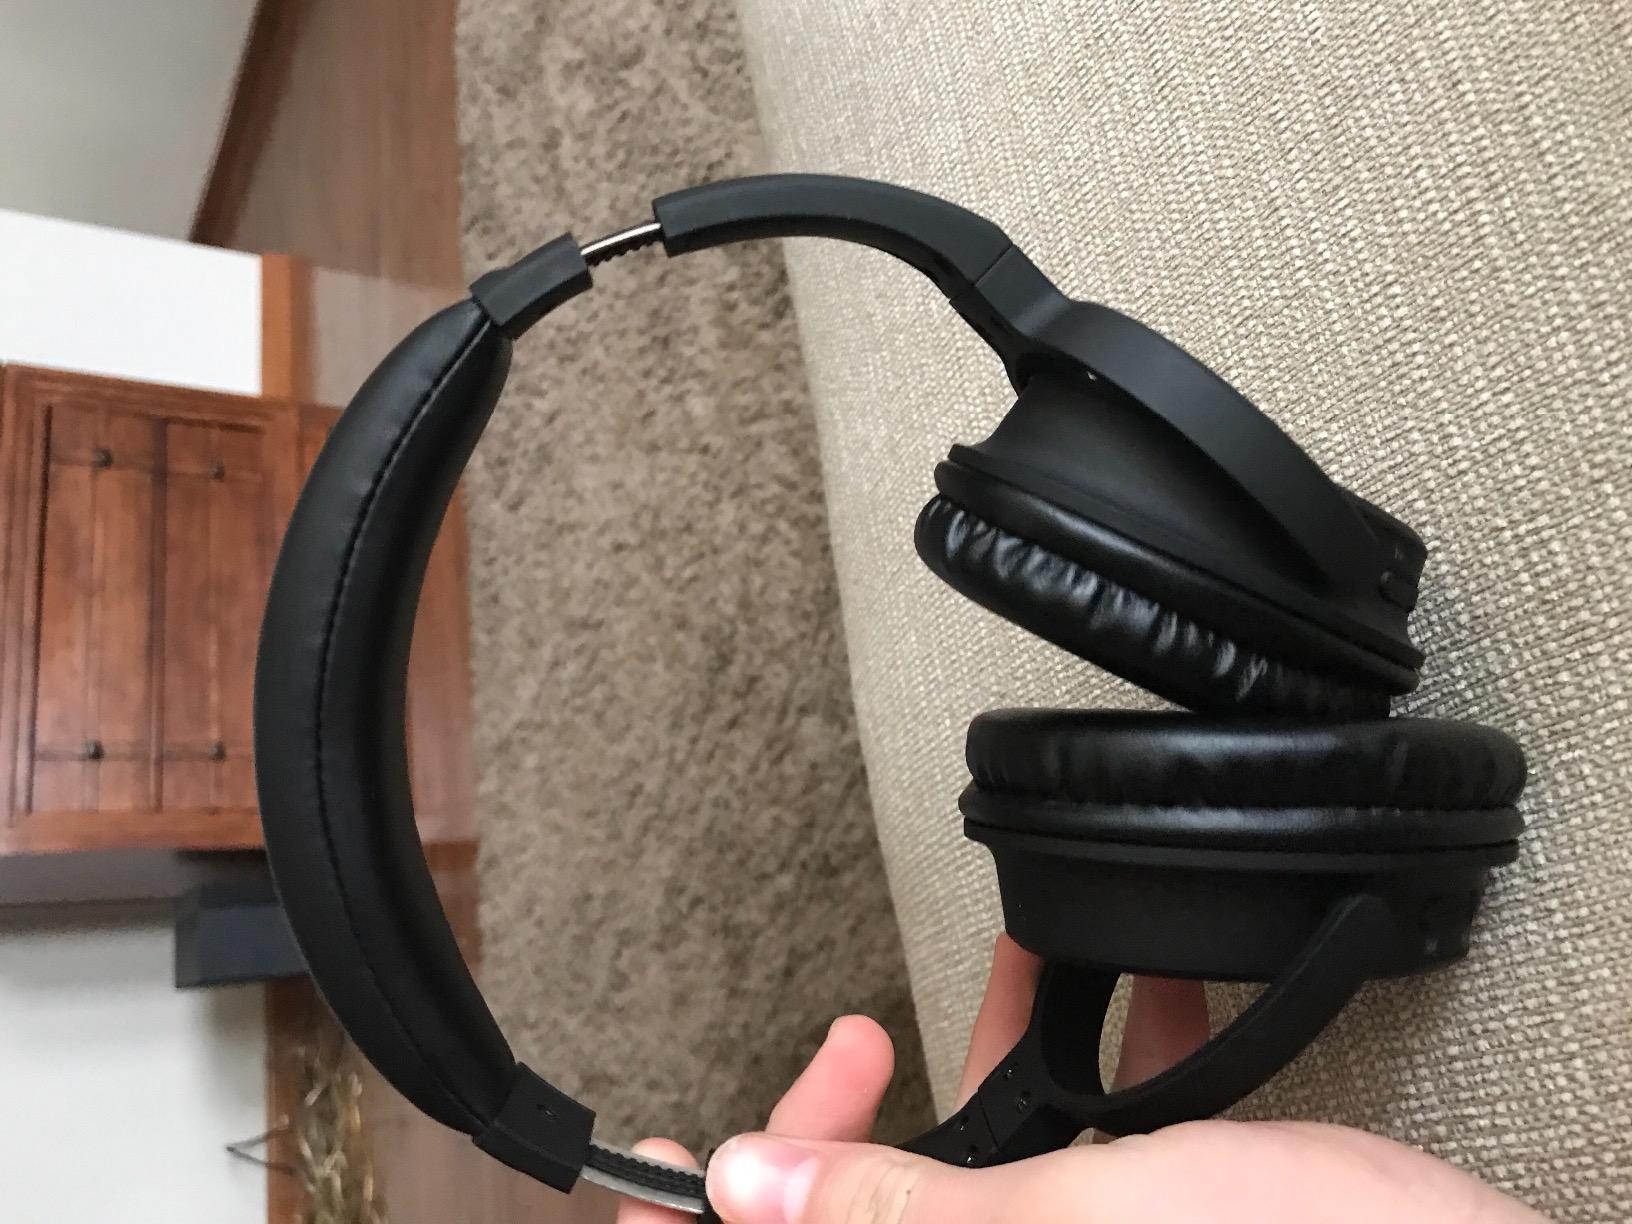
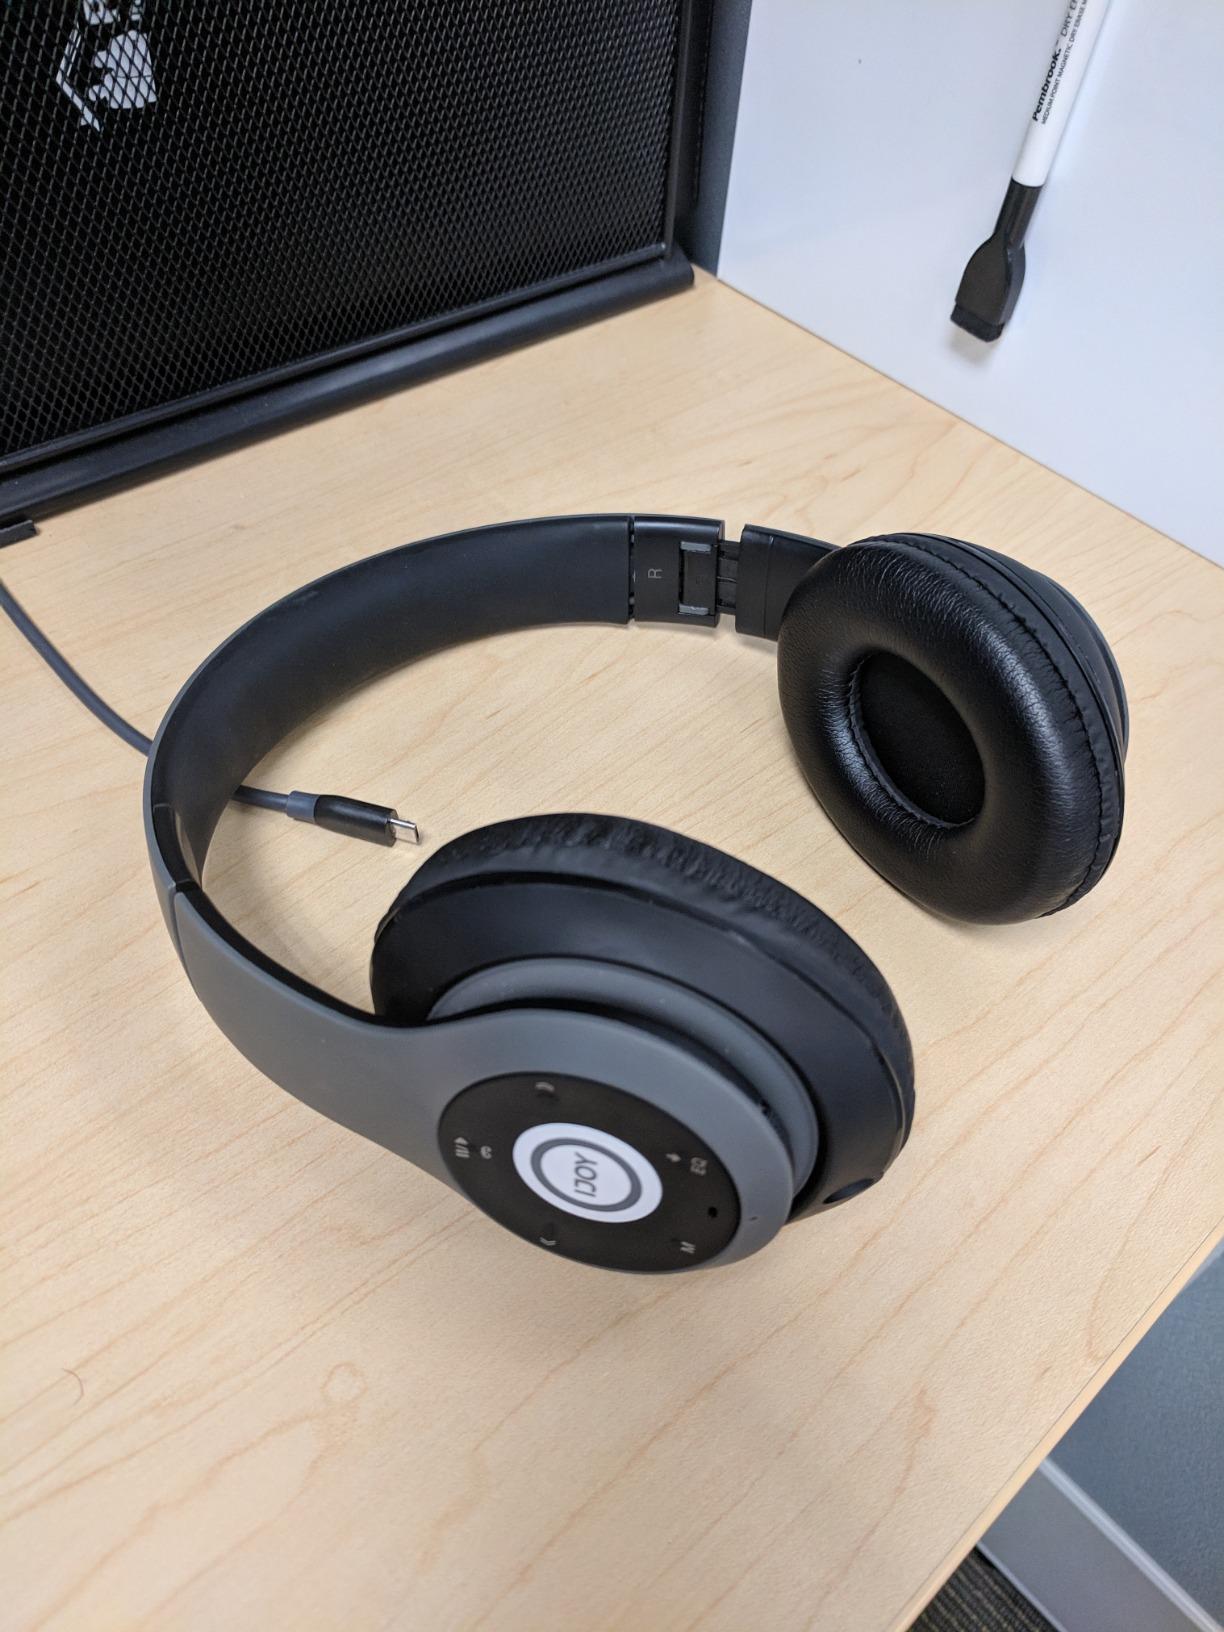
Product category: headphones
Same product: no